Pervenchères

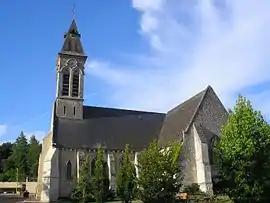
The church in Pervenchères

Pervenchères is a commune in the Orne department in north-western France.